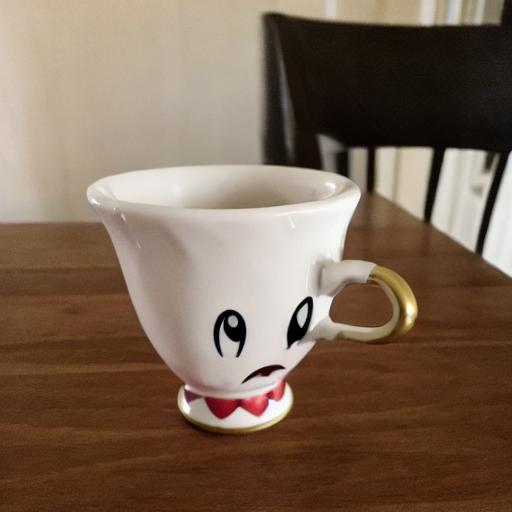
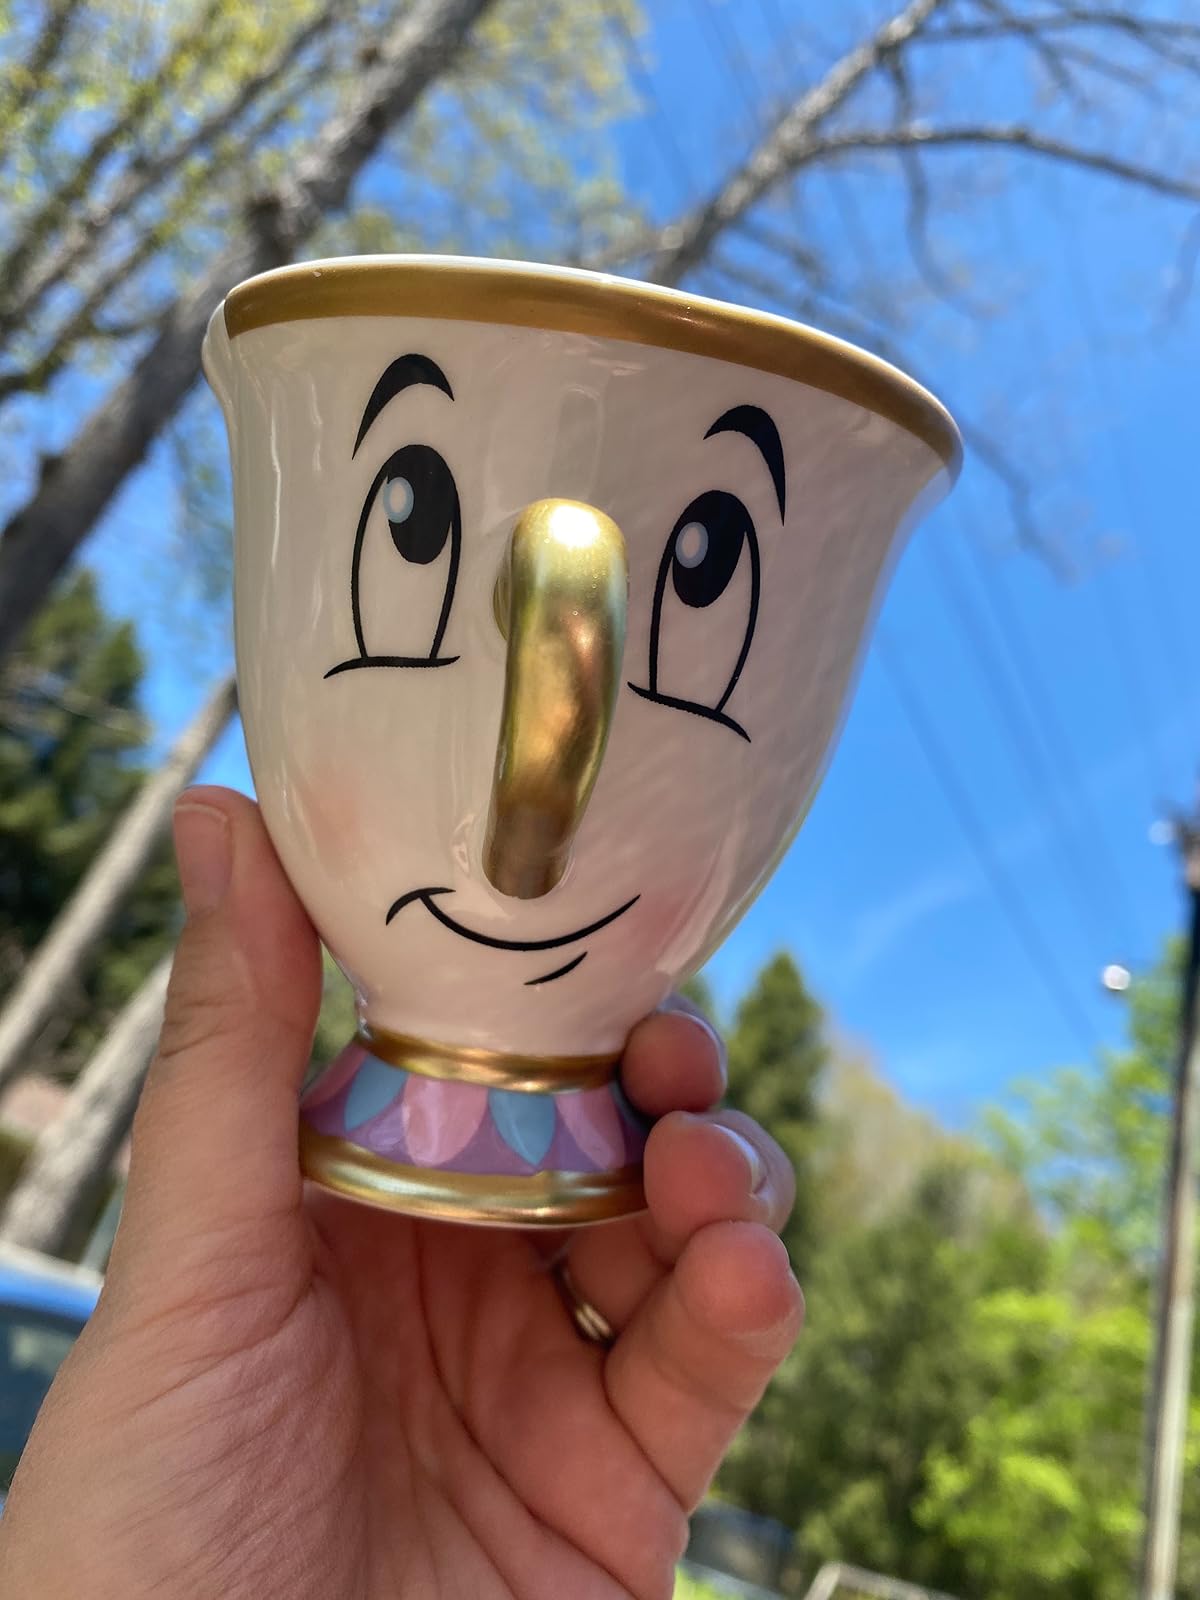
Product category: items_mug
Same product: no